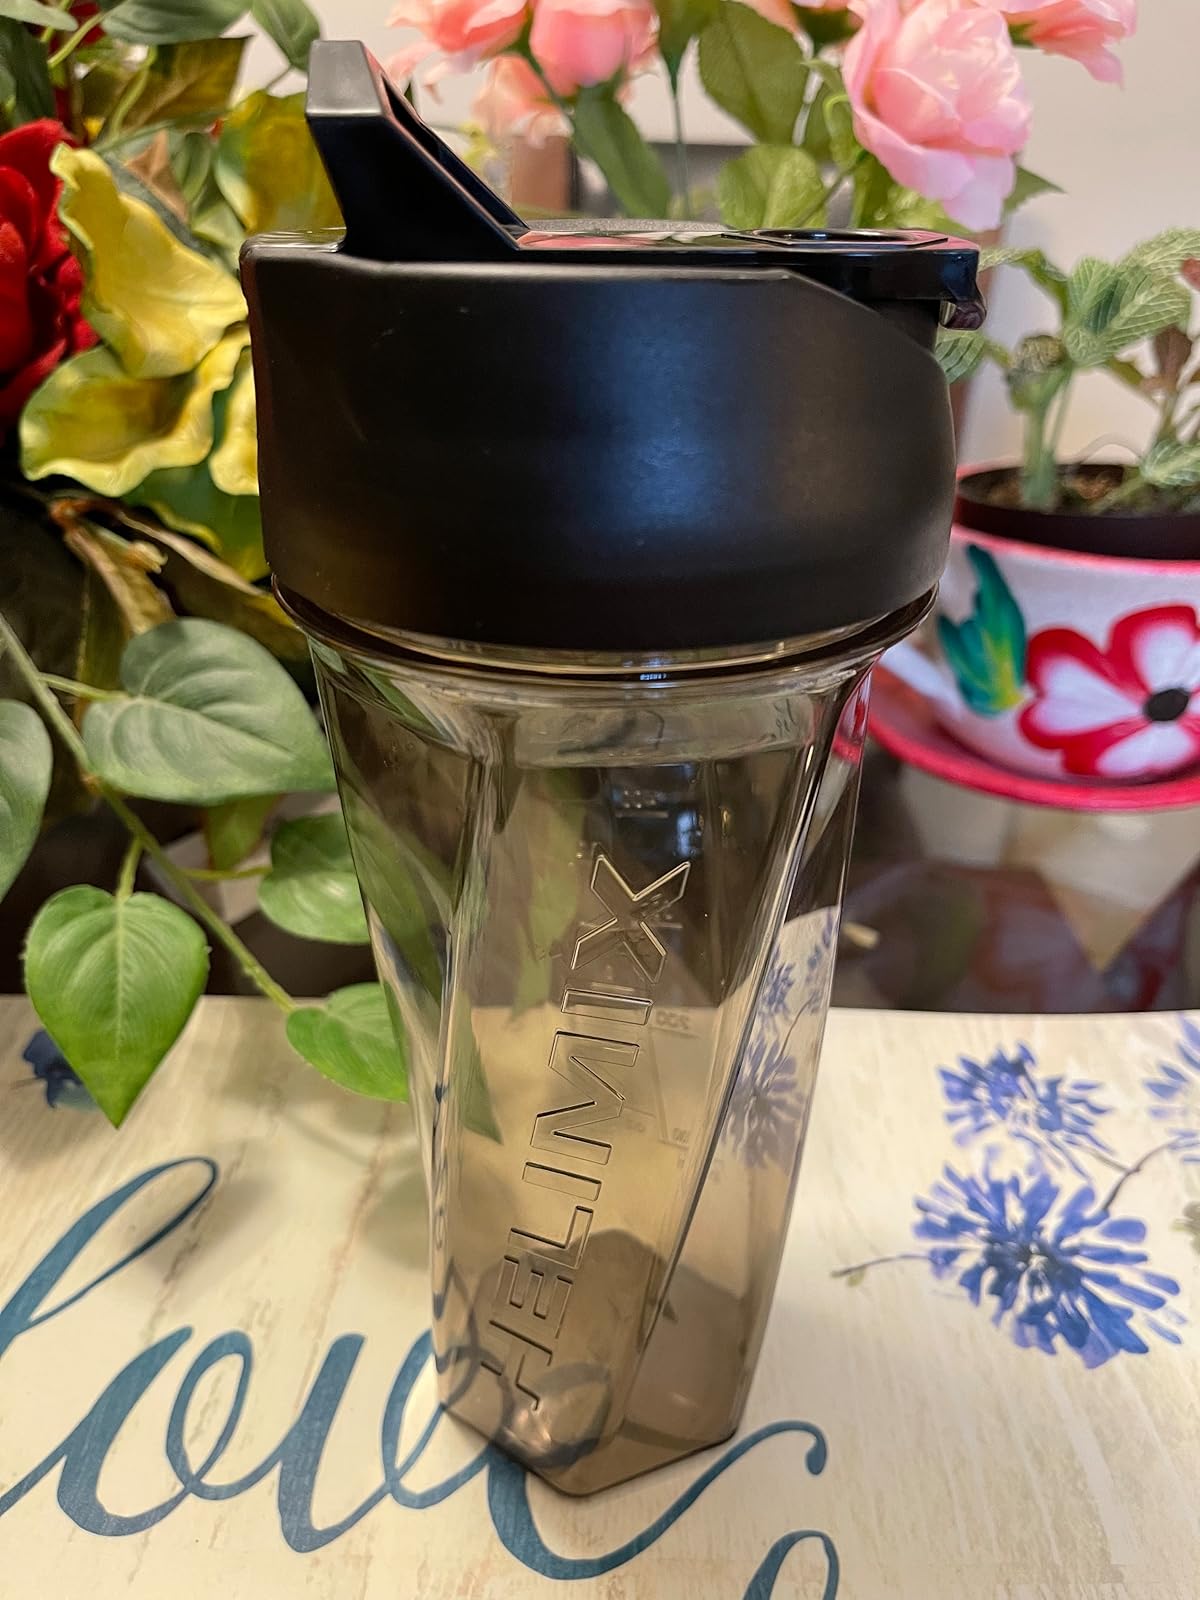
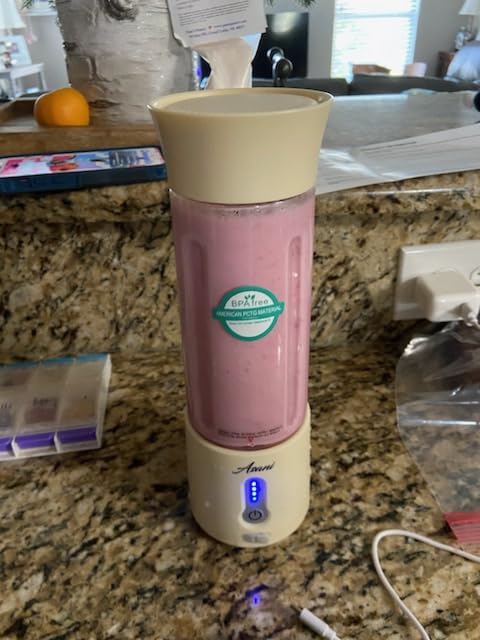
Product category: items_blender
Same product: no